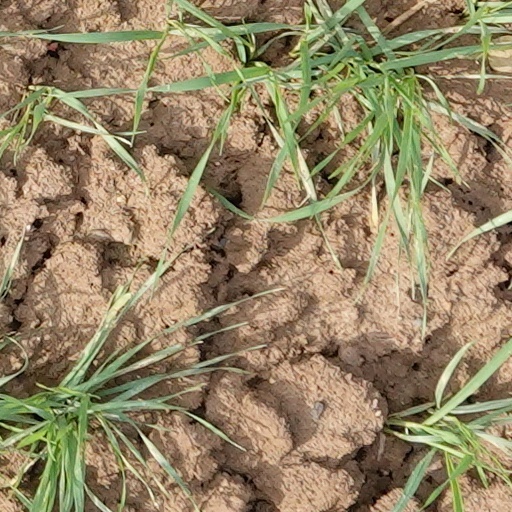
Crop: wheat